Marc Wilmots

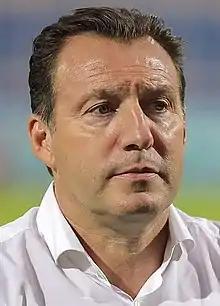
Wilmots in 2019

Marc Robert Wilmots (born 22 February 1969) is a Belgian professional football manager and former player who is the sporting director of Standard Liège.